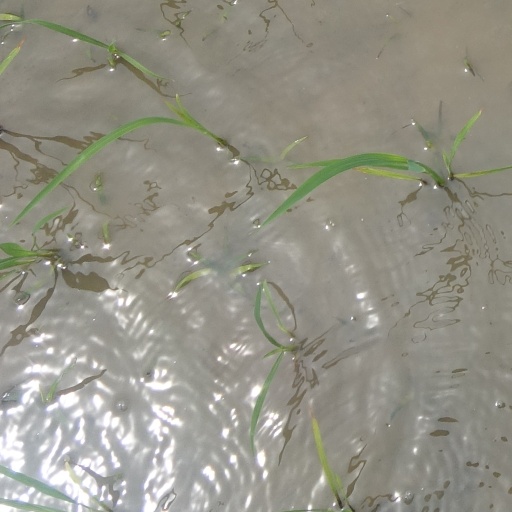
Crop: rice